Kansas

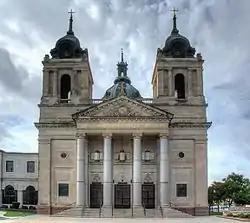
The Cathedral of the Immaculate Conception in Wichita.

To the west, nearly a quarter million people reside in the Topeka metropolitan area. Topeka is the state capital and home to Washburn University and Washburn Institute of Technology. Built at a Kansas River crossing along the old Oregon Trail, this historic city has several nationally registered historic places. Further westward along Interstate 70 and the Kansas River is Junction City with its historic limestone and brick buildings and nearby Fort Riley, well known as the home to the U.S. Army's 1st Infantry Division (nicknamed "the Big Red One"). A short distance away, the city of Manhattan is home to Kansas State University, the second-largest public university in the state and the nation's oldest land-grant university, dating back to 1863. South of the campus, Aggieville dates back to 1889 and is the state's oldest shopping district of its kind.